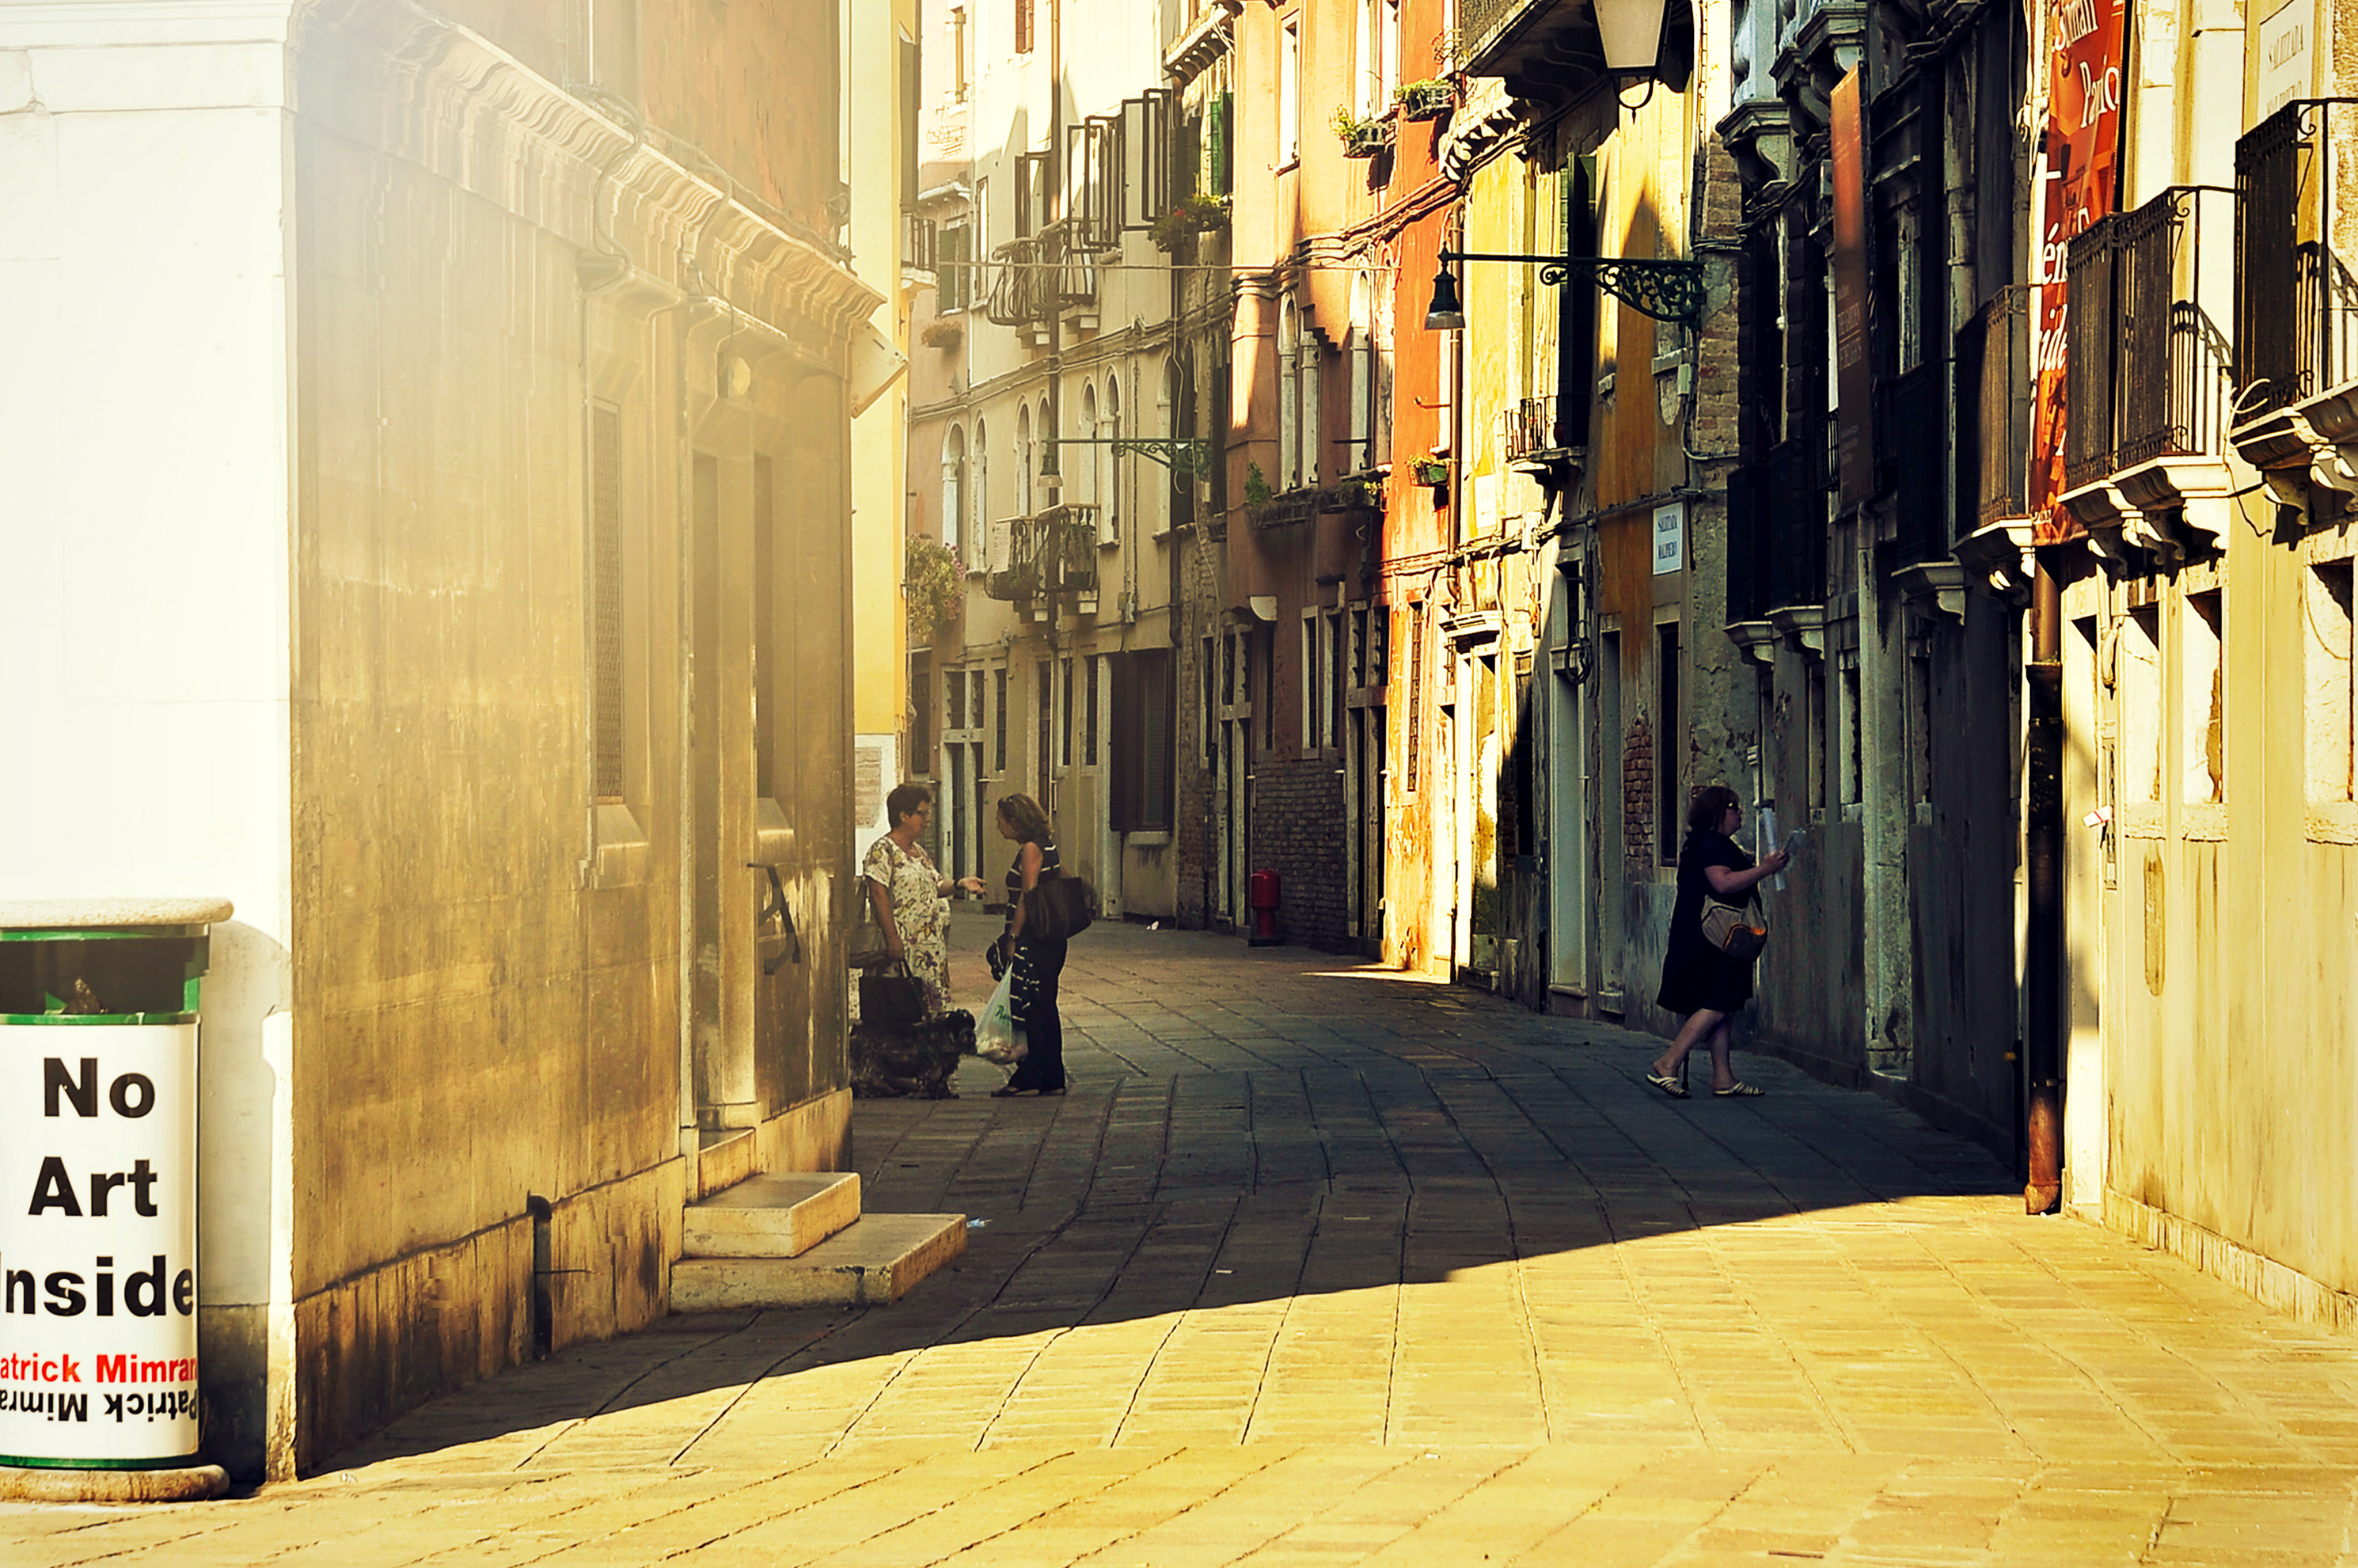
architecture, people, road, street, town, alley, pavement, color, art, buildings, infrastructure, neighbourhood, urban area, ancient history